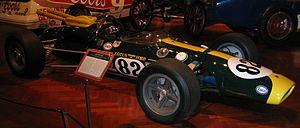
James Clark, Jr dit Jim Clark, né le 4 mars 1936, à Kilmany, Fife en Écosse et mort le 7 avril 1968 lors d'une course de Formule 2 sur le circuit d'Hockenheim en Allemagne, est un pilote automobile britannique dont la brève carrière dans les années 1960 a marqué l'histoire du sport automobile.
Les 500 miles d'Indianapolis — aussi connu comme l'Indianapolis 500 ou Indy 500 — sont une compétition automobile américaine, qui se tient chaque année depuis 1911 sur l'Indianapolis Motor Speedway à Speedway dans l'État de l'Indiana. Organisée chaque année le week-end précédant le lundi du Memorial Day, c'est la plus ancienne course automobile du monde encore organisée aujourd'hui.
Les 500 miles d'Indianapolis 1965, courus sur l'Indianapolis Motor Speedway et organisés le lundi 31 mai 1965, ont été remportés par le pilote britannique Jim Clark sur une Lotus-Ford du Team Lotus.